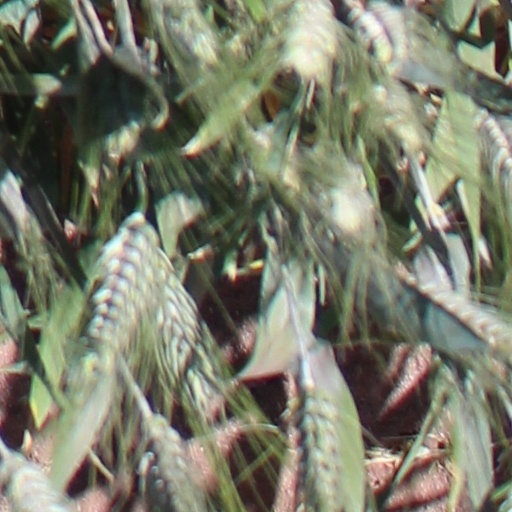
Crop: wheat